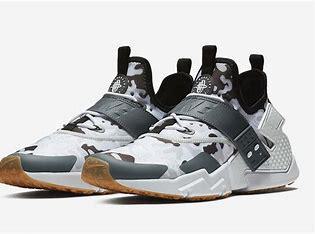
Brand: Nike
Model: Air Huarache Drift